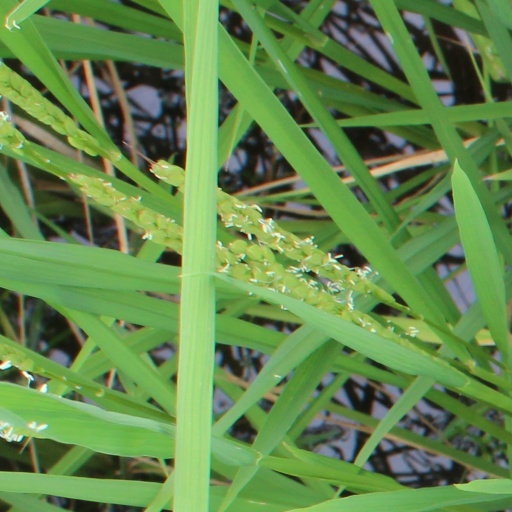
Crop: rice